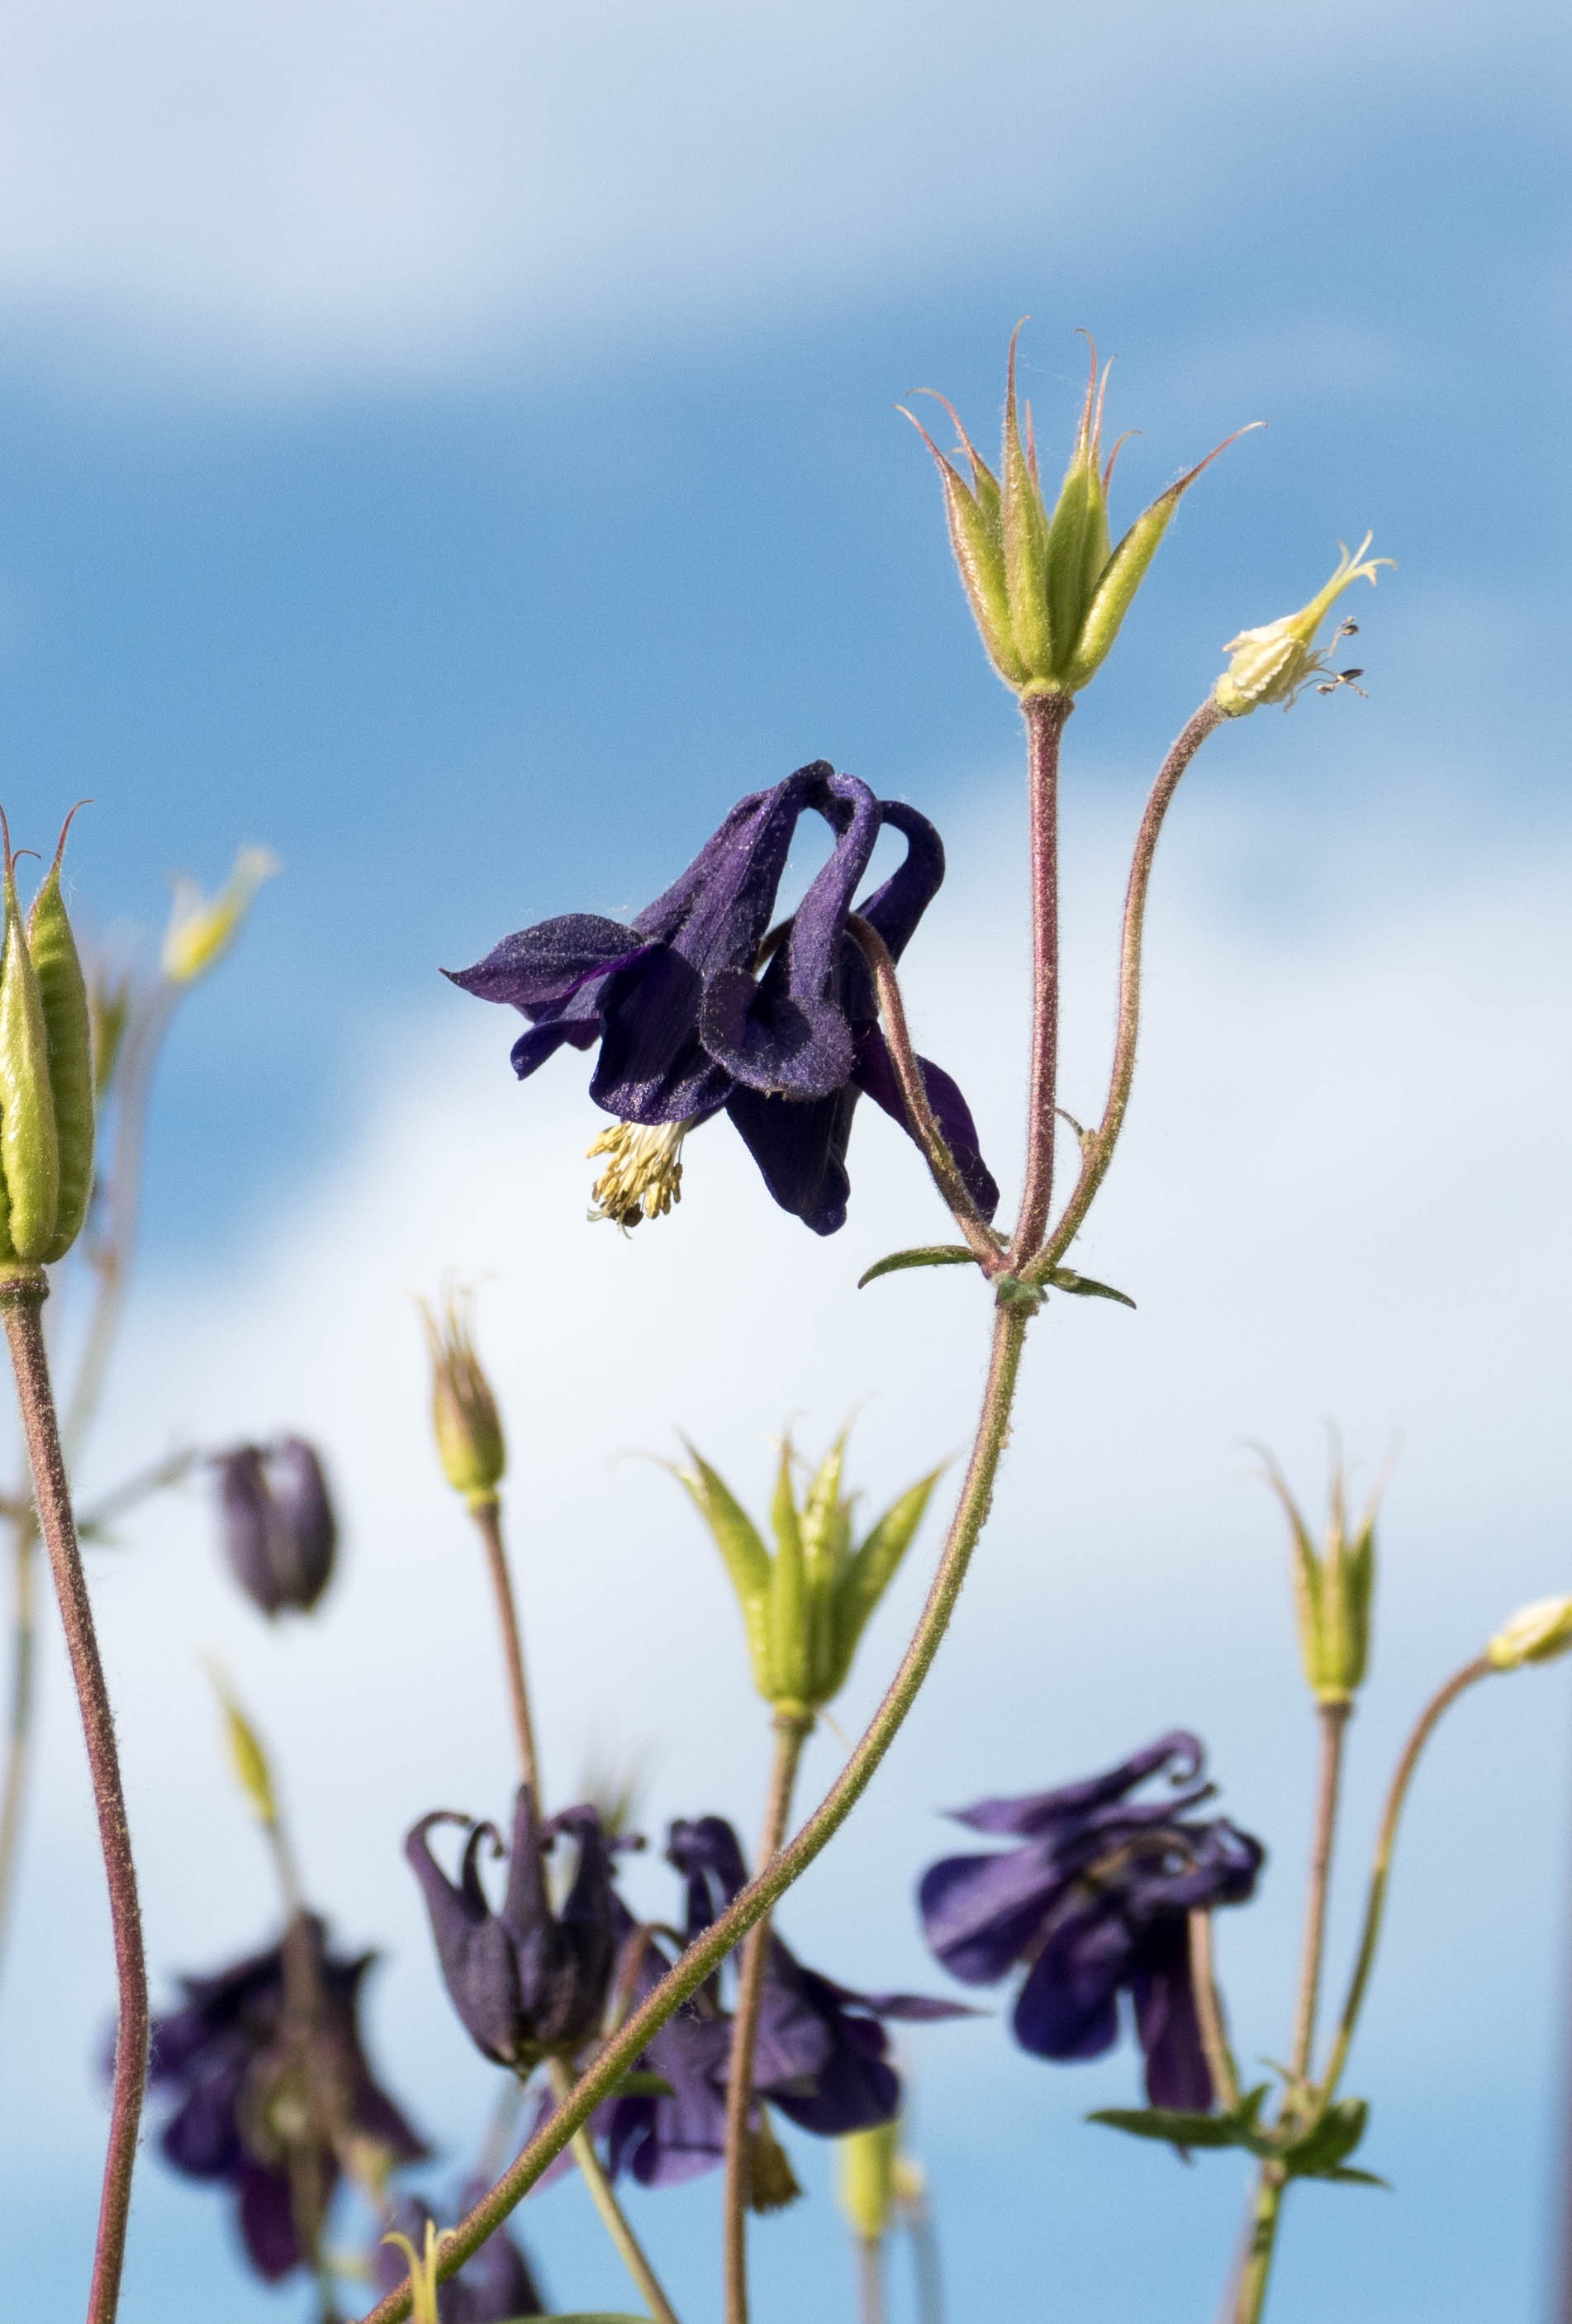
nature, branch, blossom, bird, bokeh, plant, leaf, flower, purple, petal, summer, insect, macro, hummingbird, botany, flora, botanical, fauna, wildflower, columbine, yellow flowers, nectar, macro photography, flowering plant, plant stem, land plant, perching bird